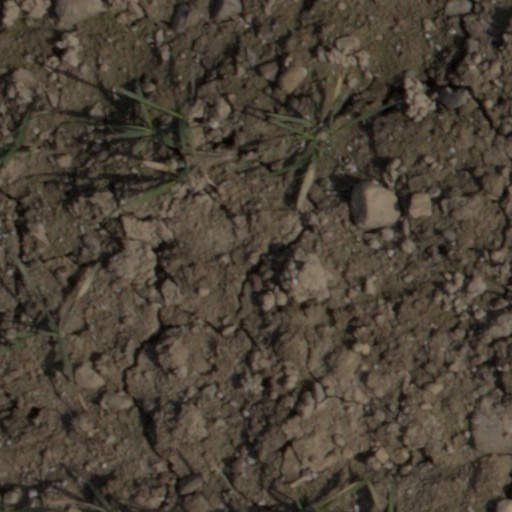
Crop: wheat